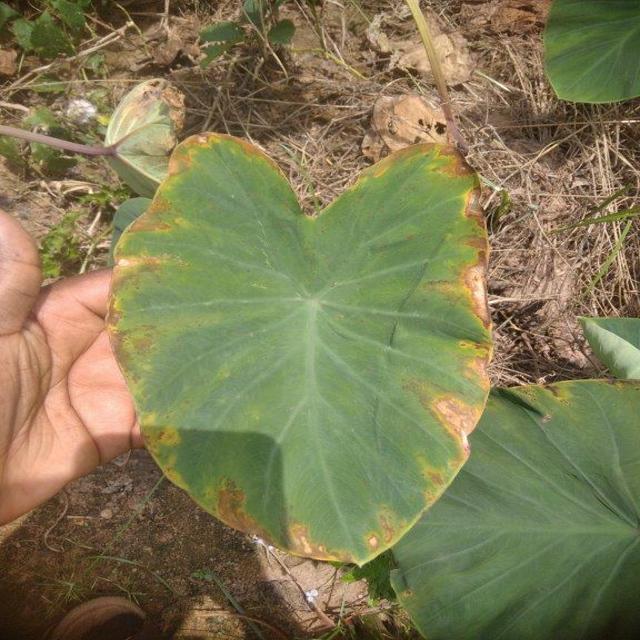
Label: Mid_Blight